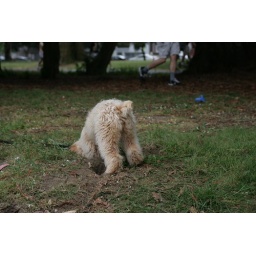
He dug up a creature in the ground and mauled it to death.